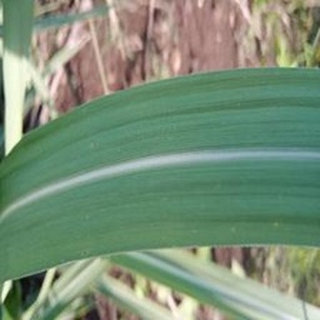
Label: healthy_sugarcane